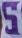
Number: 5